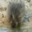
Label: porcupine